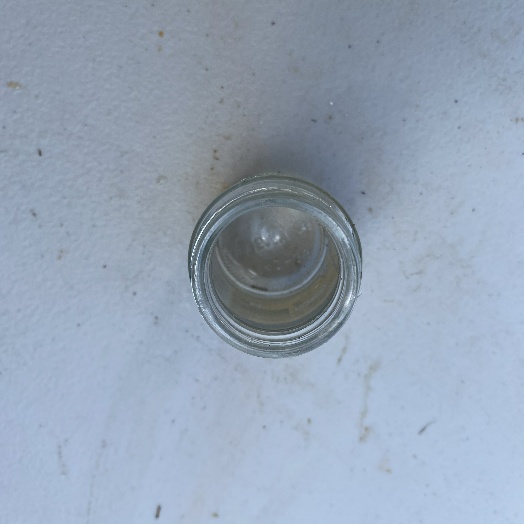
Label: Glass